Shinobi (series)

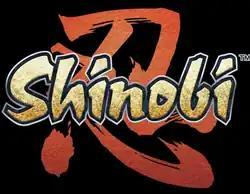
The 2002 logo bears the shinobi kanji (in red) that adorns every title in the series

is a series of hack-and-slash games created by Sega. The ninja ("shinobi") Joe Musashi is the protagonist of the original series of games ("Shinobi" to ""). The first "Shinobi" was released in 1987 as an arcade video game. Along with Alex Kidd and Sonic the Hedgehog, Joe Musashi has long been one of Sega's flagship characters, acting as a mascot for a short time in the late-1980s when ninjas were popular in mainstream media. The series' games are a showcase of Sega's technical accomplishment, noted for their high quality of graphics, gameplay and music, as well as their high level of difficulty. The "Shinobi" franchise sold more than 4.6 million copies.